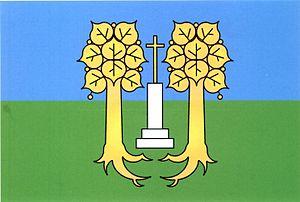
Dražeň est une commune du district de Plzeň-Nord, dans la région de Plzeň, en République tchèque. Sa population s'élevait à 145 habitants en 2019.